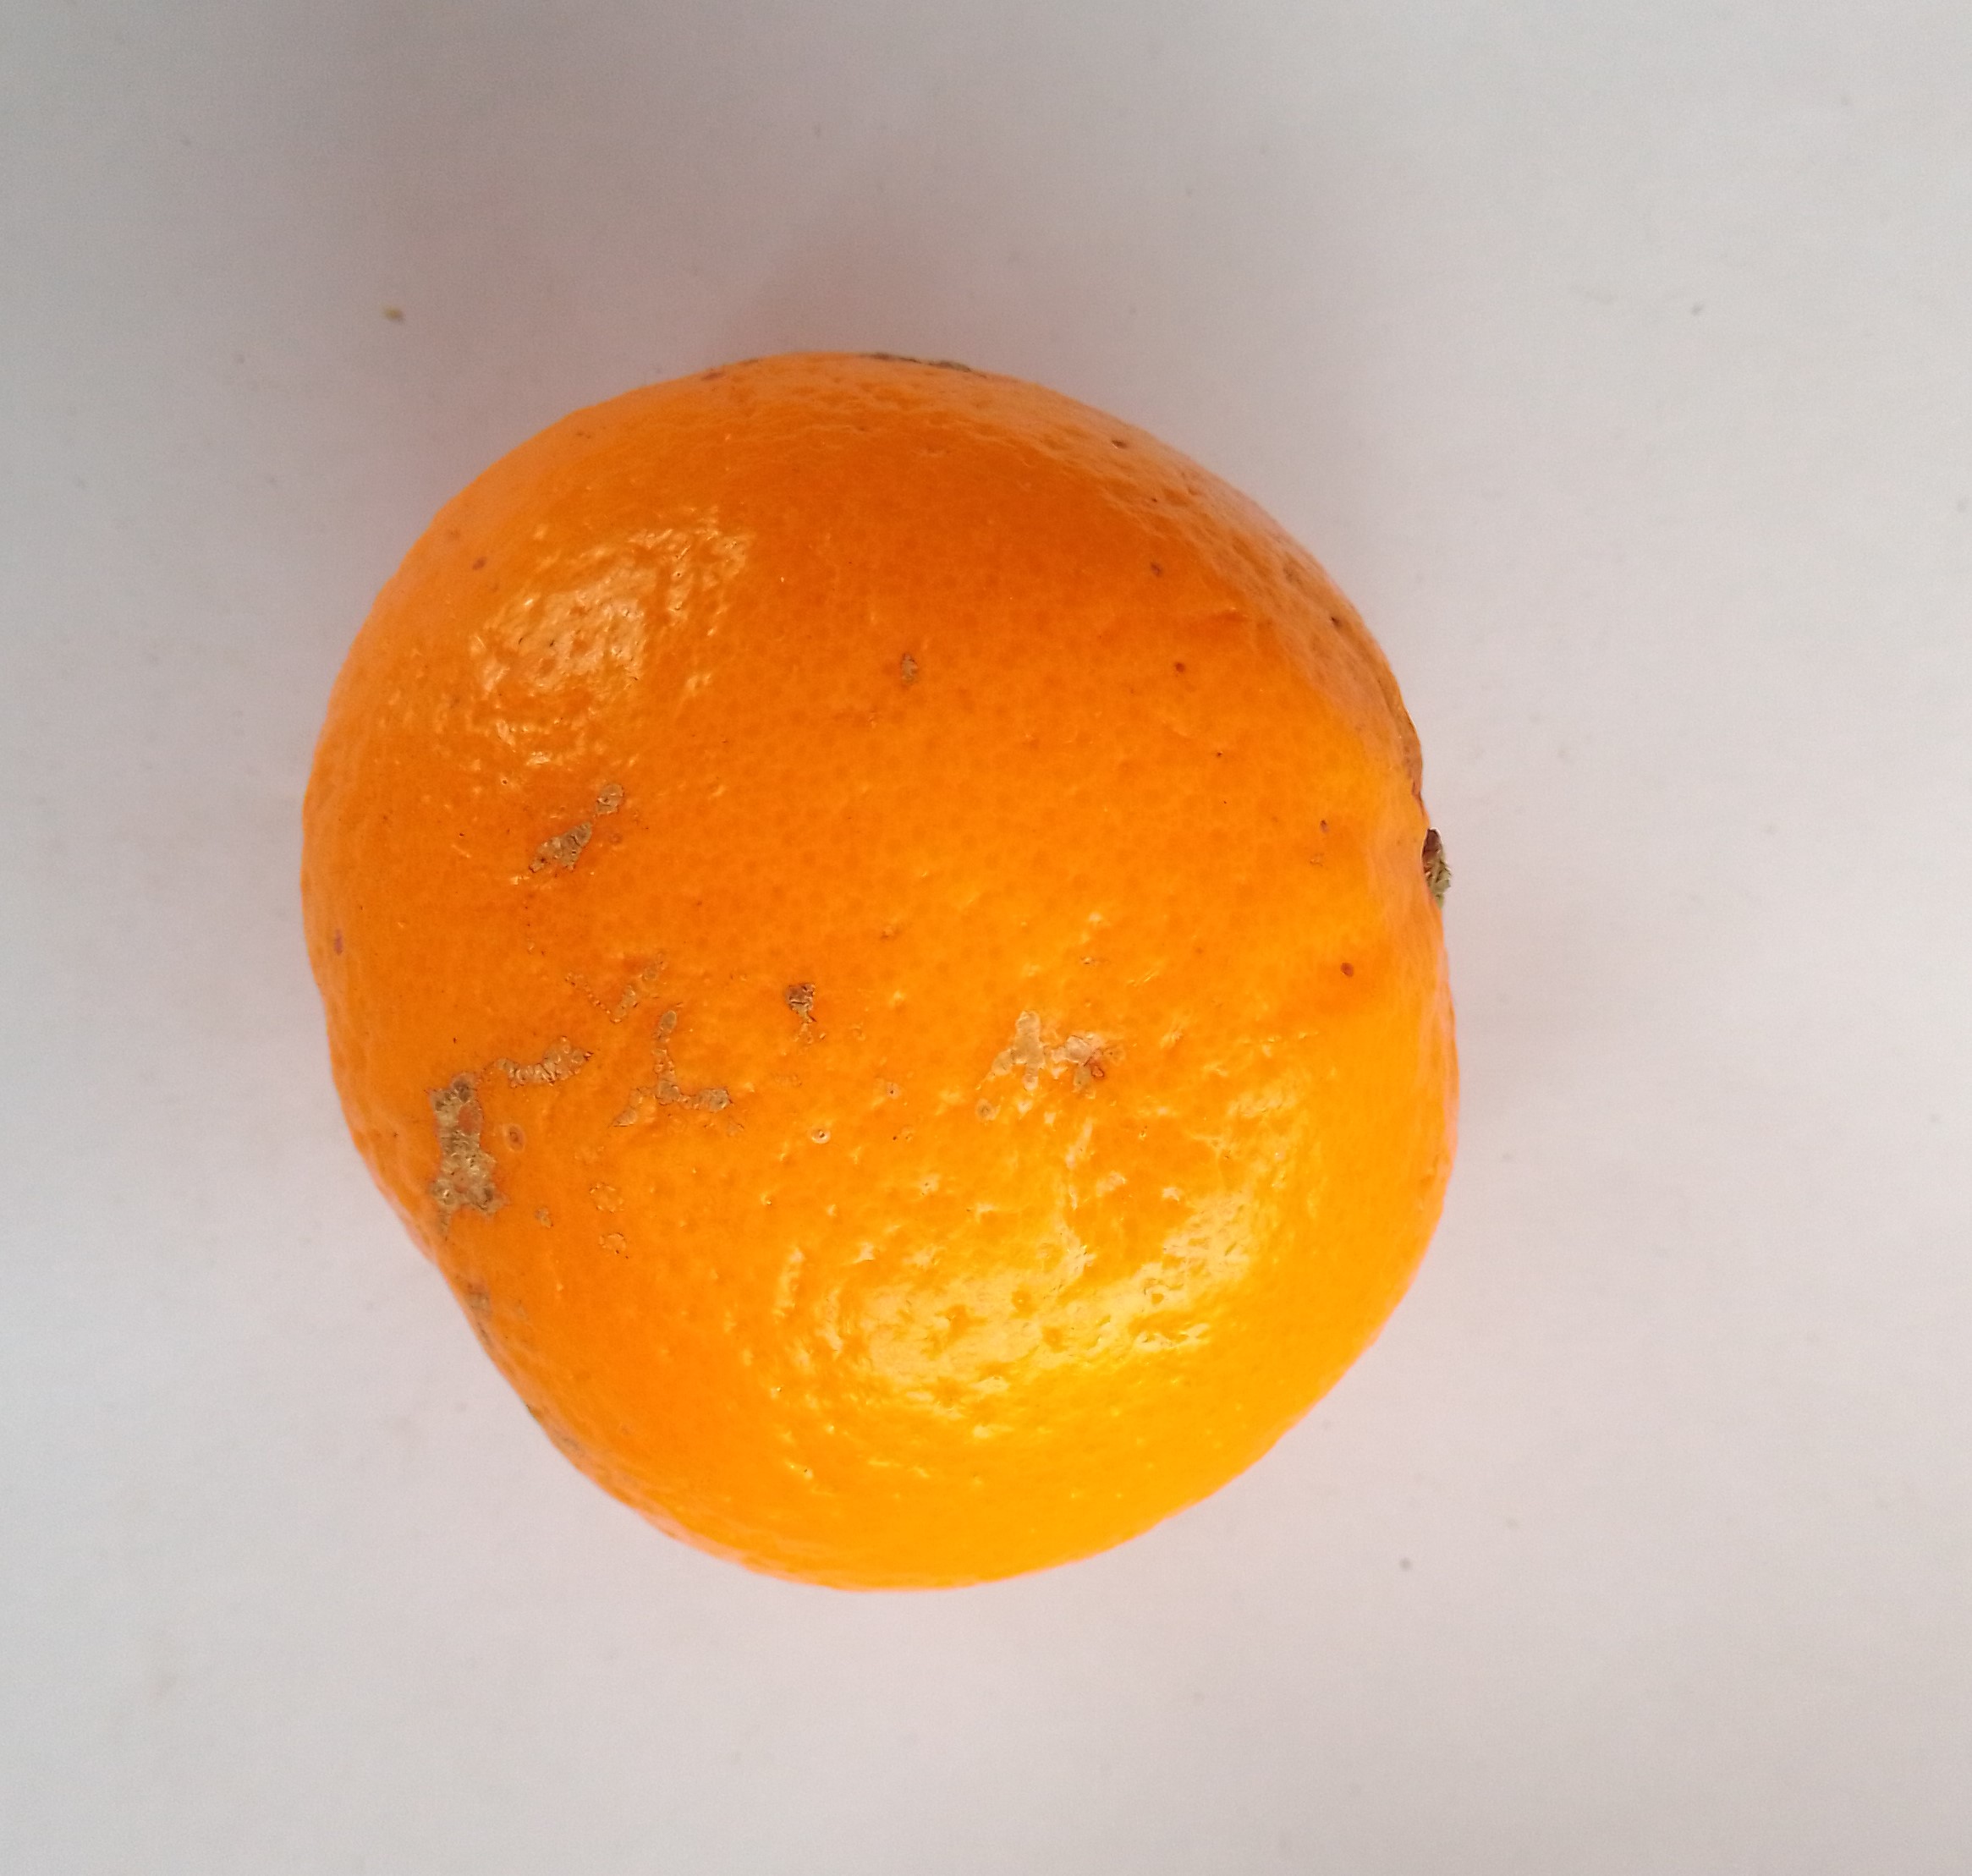
Fruit: orange
Condition: fresh